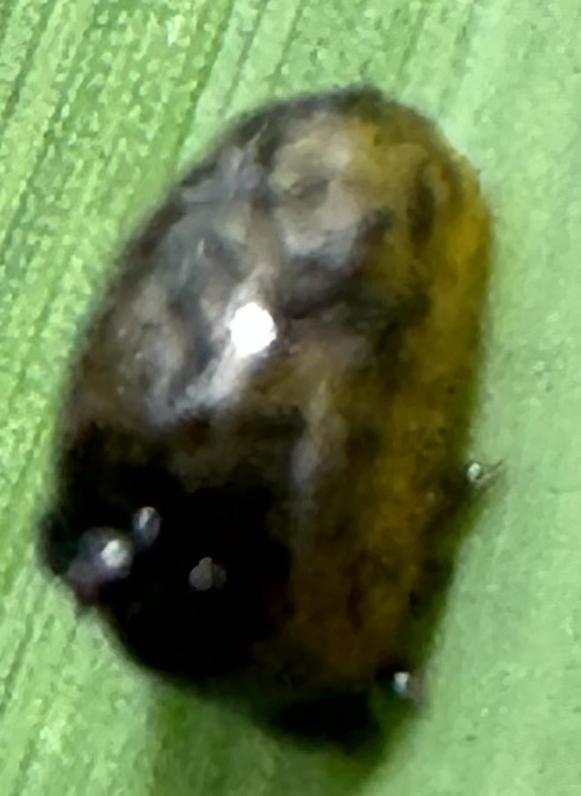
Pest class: cereal_leaf_beetle